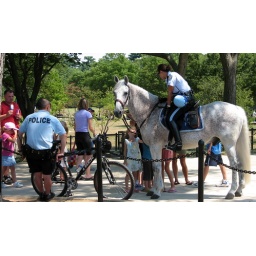
you get more attention by sitting on a horse, than standing close to a bicycle.